Divača

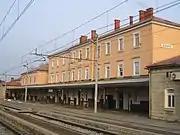
Divača railway station

A tree of heaven plantation stands near the railroad station; it was used to cultivate eri silkworms in the 19th century. A water main was installed for the railroad in 1857, but the town was not connected to the water supply until 1948. Extensive afforestation of abandoned agricultural land took place in the 1890s and before the Second World War. The character of the town changed greatly after the Second World War, with the construction of new apartment buildings, a gym, a public library, stores, and other facilities.